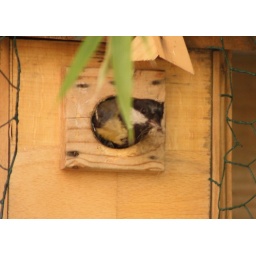
One of the parents in the entrance to the box - a bit of house cleaning!